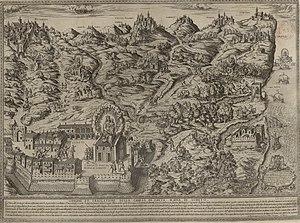
Loreto Origines de la Translation
La Sainte Maison de Lorette est selon la tradition chrétienne occidentale, la Maison où Jésus-Christ fut conçu par le Saint-Esprit en la Vierge Marie. Rapportée de Terre Sainte aux environs d'avril 1291, elle est vénérée dans la ville de Loreto, en province d'Ancône, dans la région des Marches, en Italie centrale. La sainte Maison se trouve aujourd’hui au centre de la Nef de la Basilique de Loreto à l'intérieur d’un revêtement dessiné par Bramante.